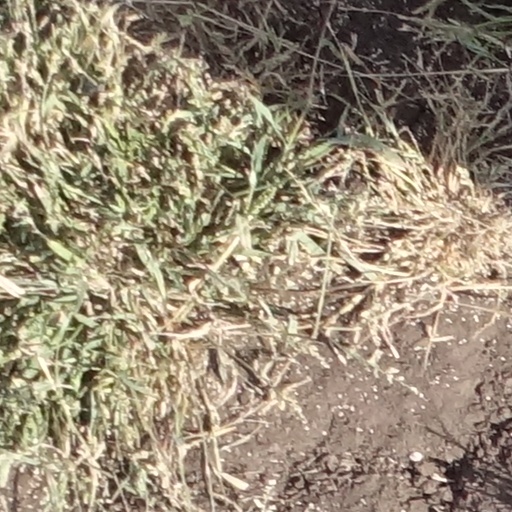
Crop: sorghum